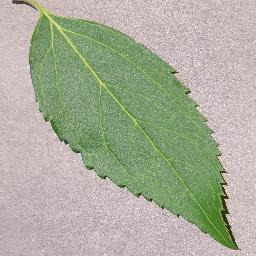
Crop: cherry
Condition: (including_sour)_healthy